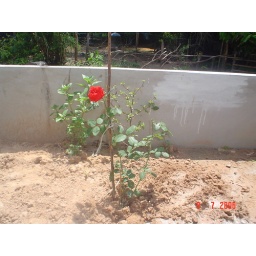
A flower dedicated to my late mother planted in my garden at my house in Roi Et, North Eastern Thailand